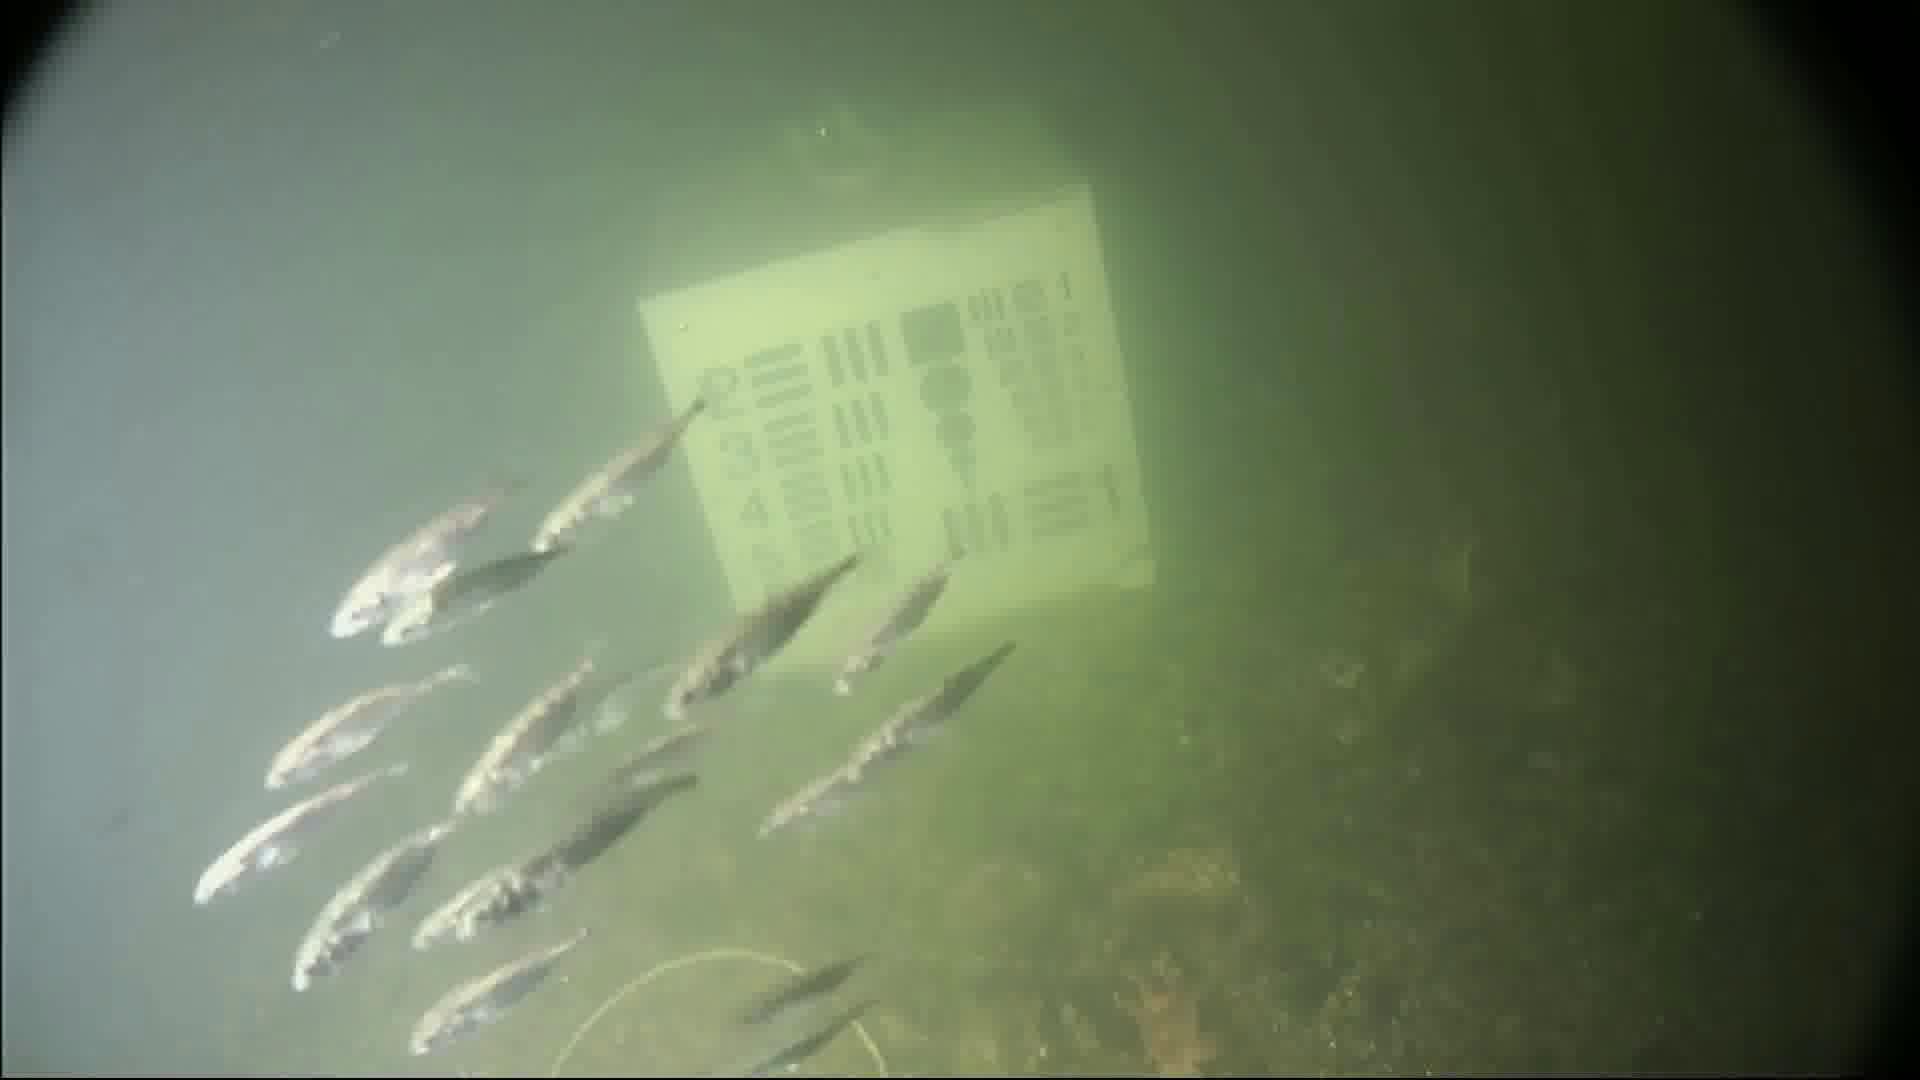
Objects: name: small_fish
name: starfish